List of members of the House Un-American Activities Committee

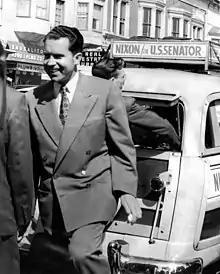
Future U.S. President Richard M. Nixon was a HUAC member from 1947 until election to the U.S. Senate in November 1950

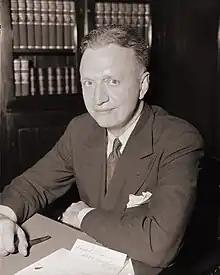
Pennsylvania Democrat Francis E. Walter, a member of HUAC from 1951, would serve as chairman of the committee from January 1955 until his death in 1963.

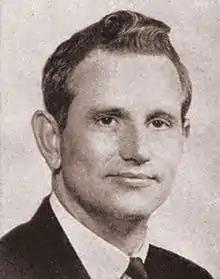
Chair of the renamed House Committee on Internal Security for its entire 7-year duration was Democrat Richard H. Ichord Jr. of Missouri.

In February 1969 the name of the committee was changed for a second time. The nine-member Committee on Internal Security would remain in existence until 1975. Chief professional staff members of the Committee on Internal Security included Donald G. Sanders (1969–1973), Robert M. Horner (???–1973), and William H. Stapleton (1974–1975).